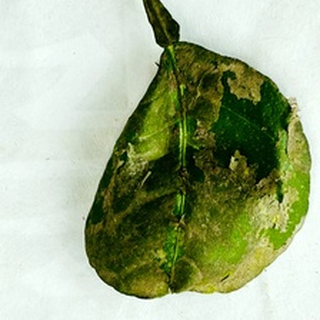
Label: lemon_sooty_mould